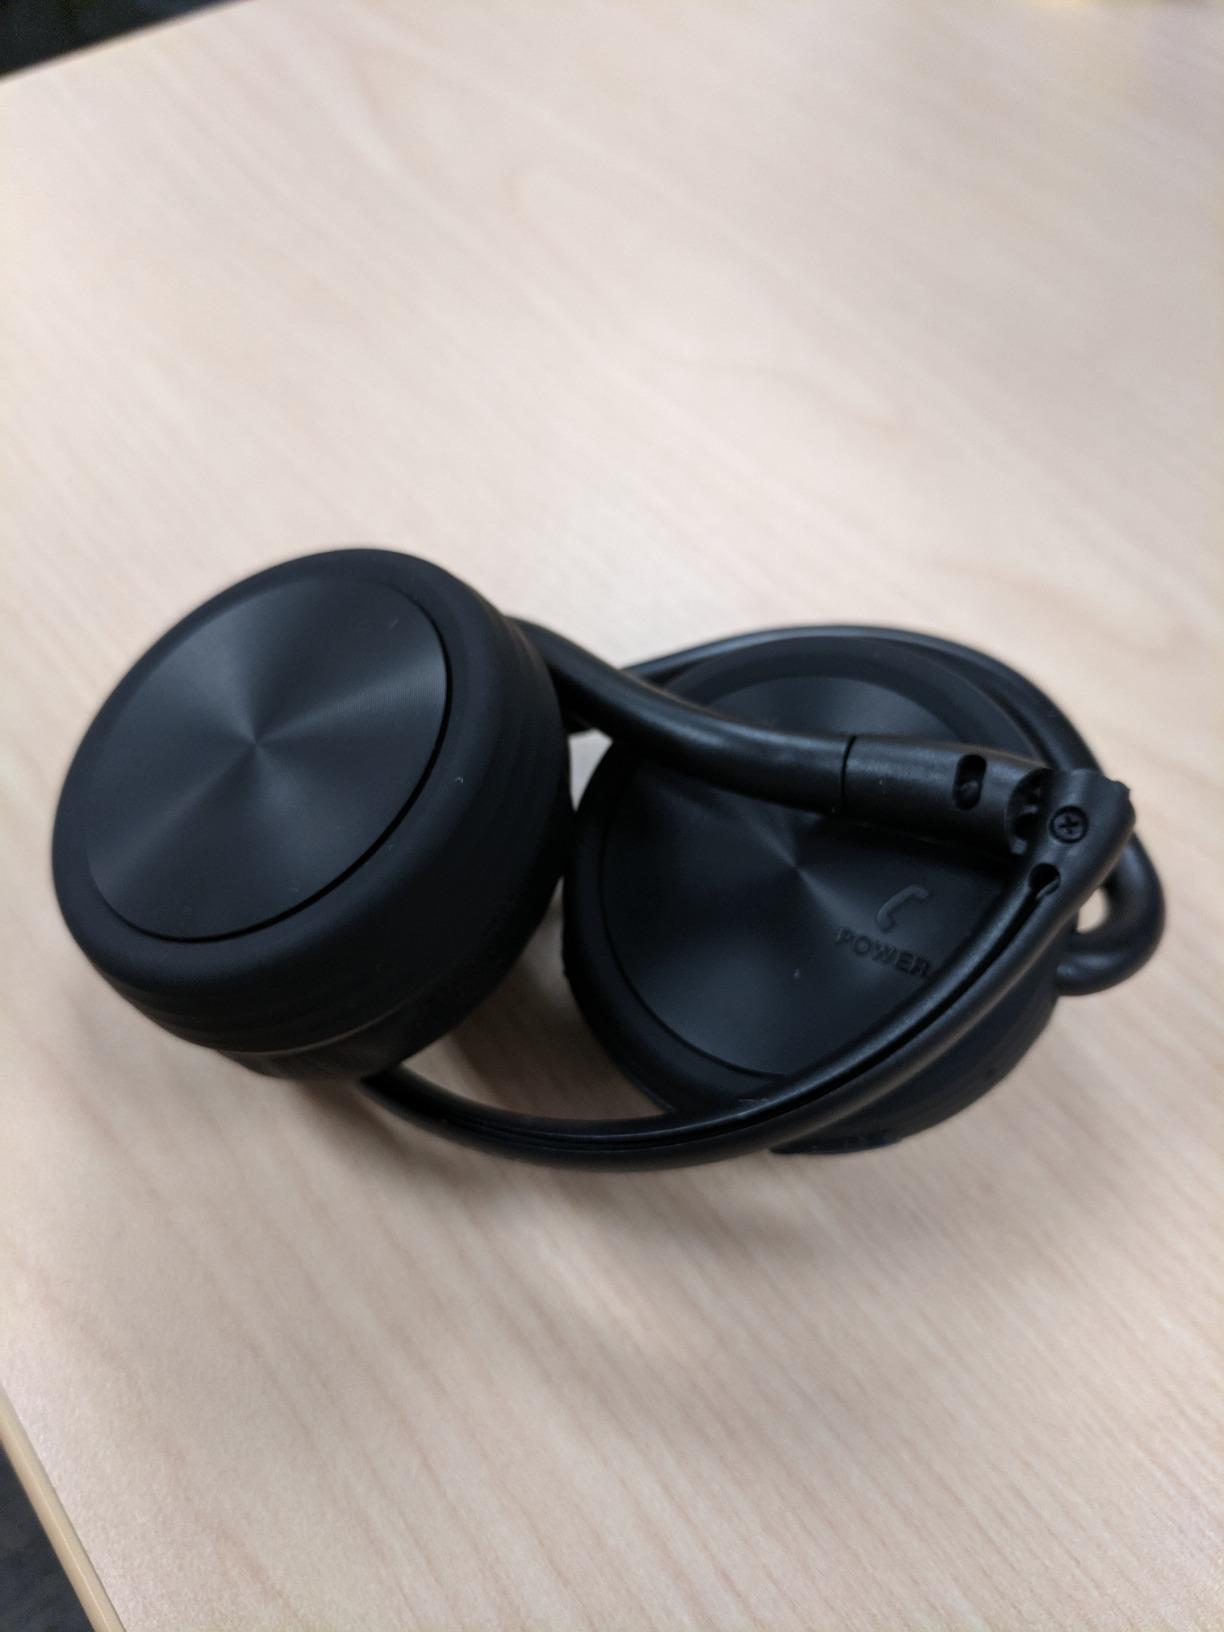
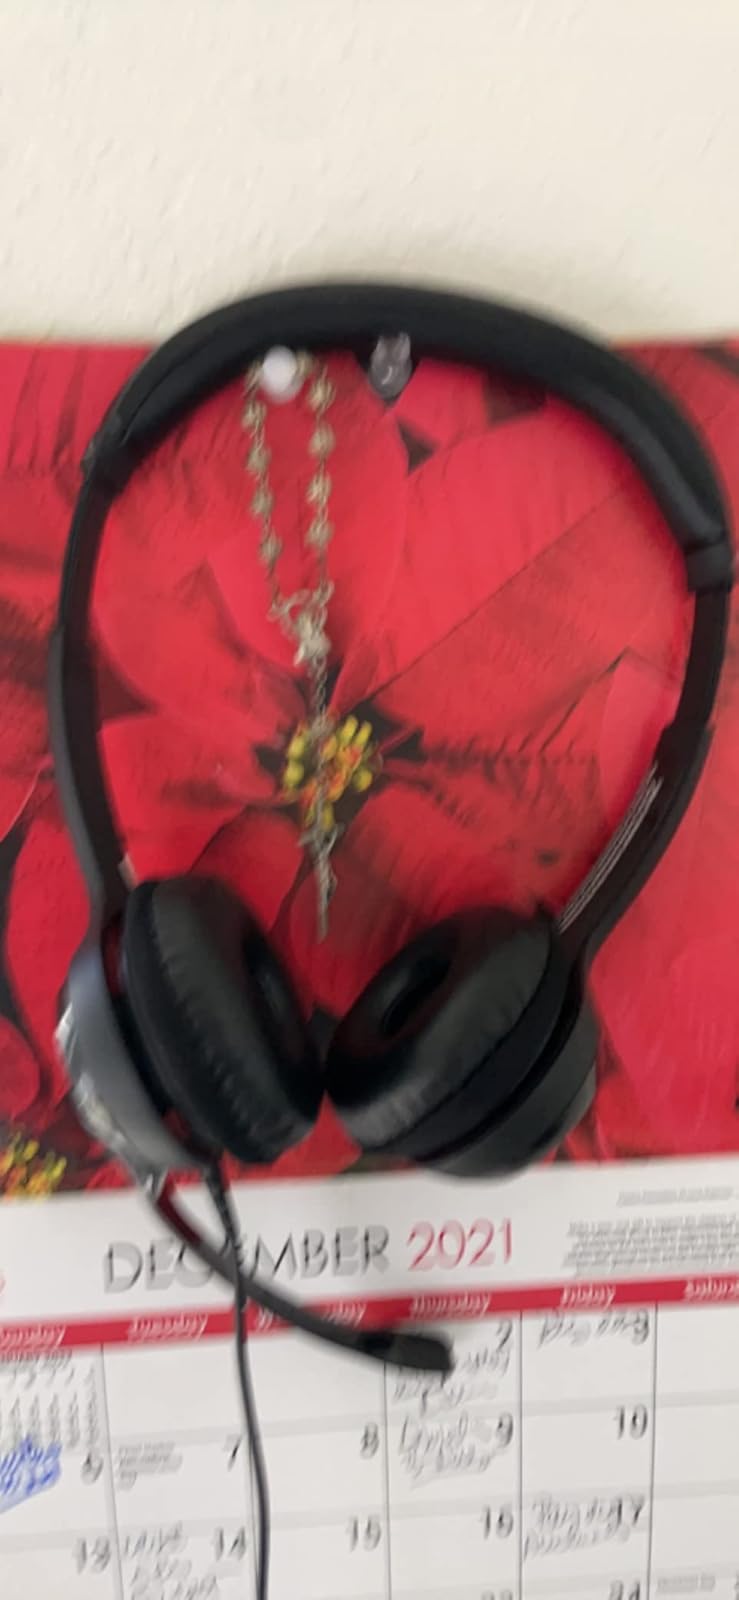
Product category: headphones
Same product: no